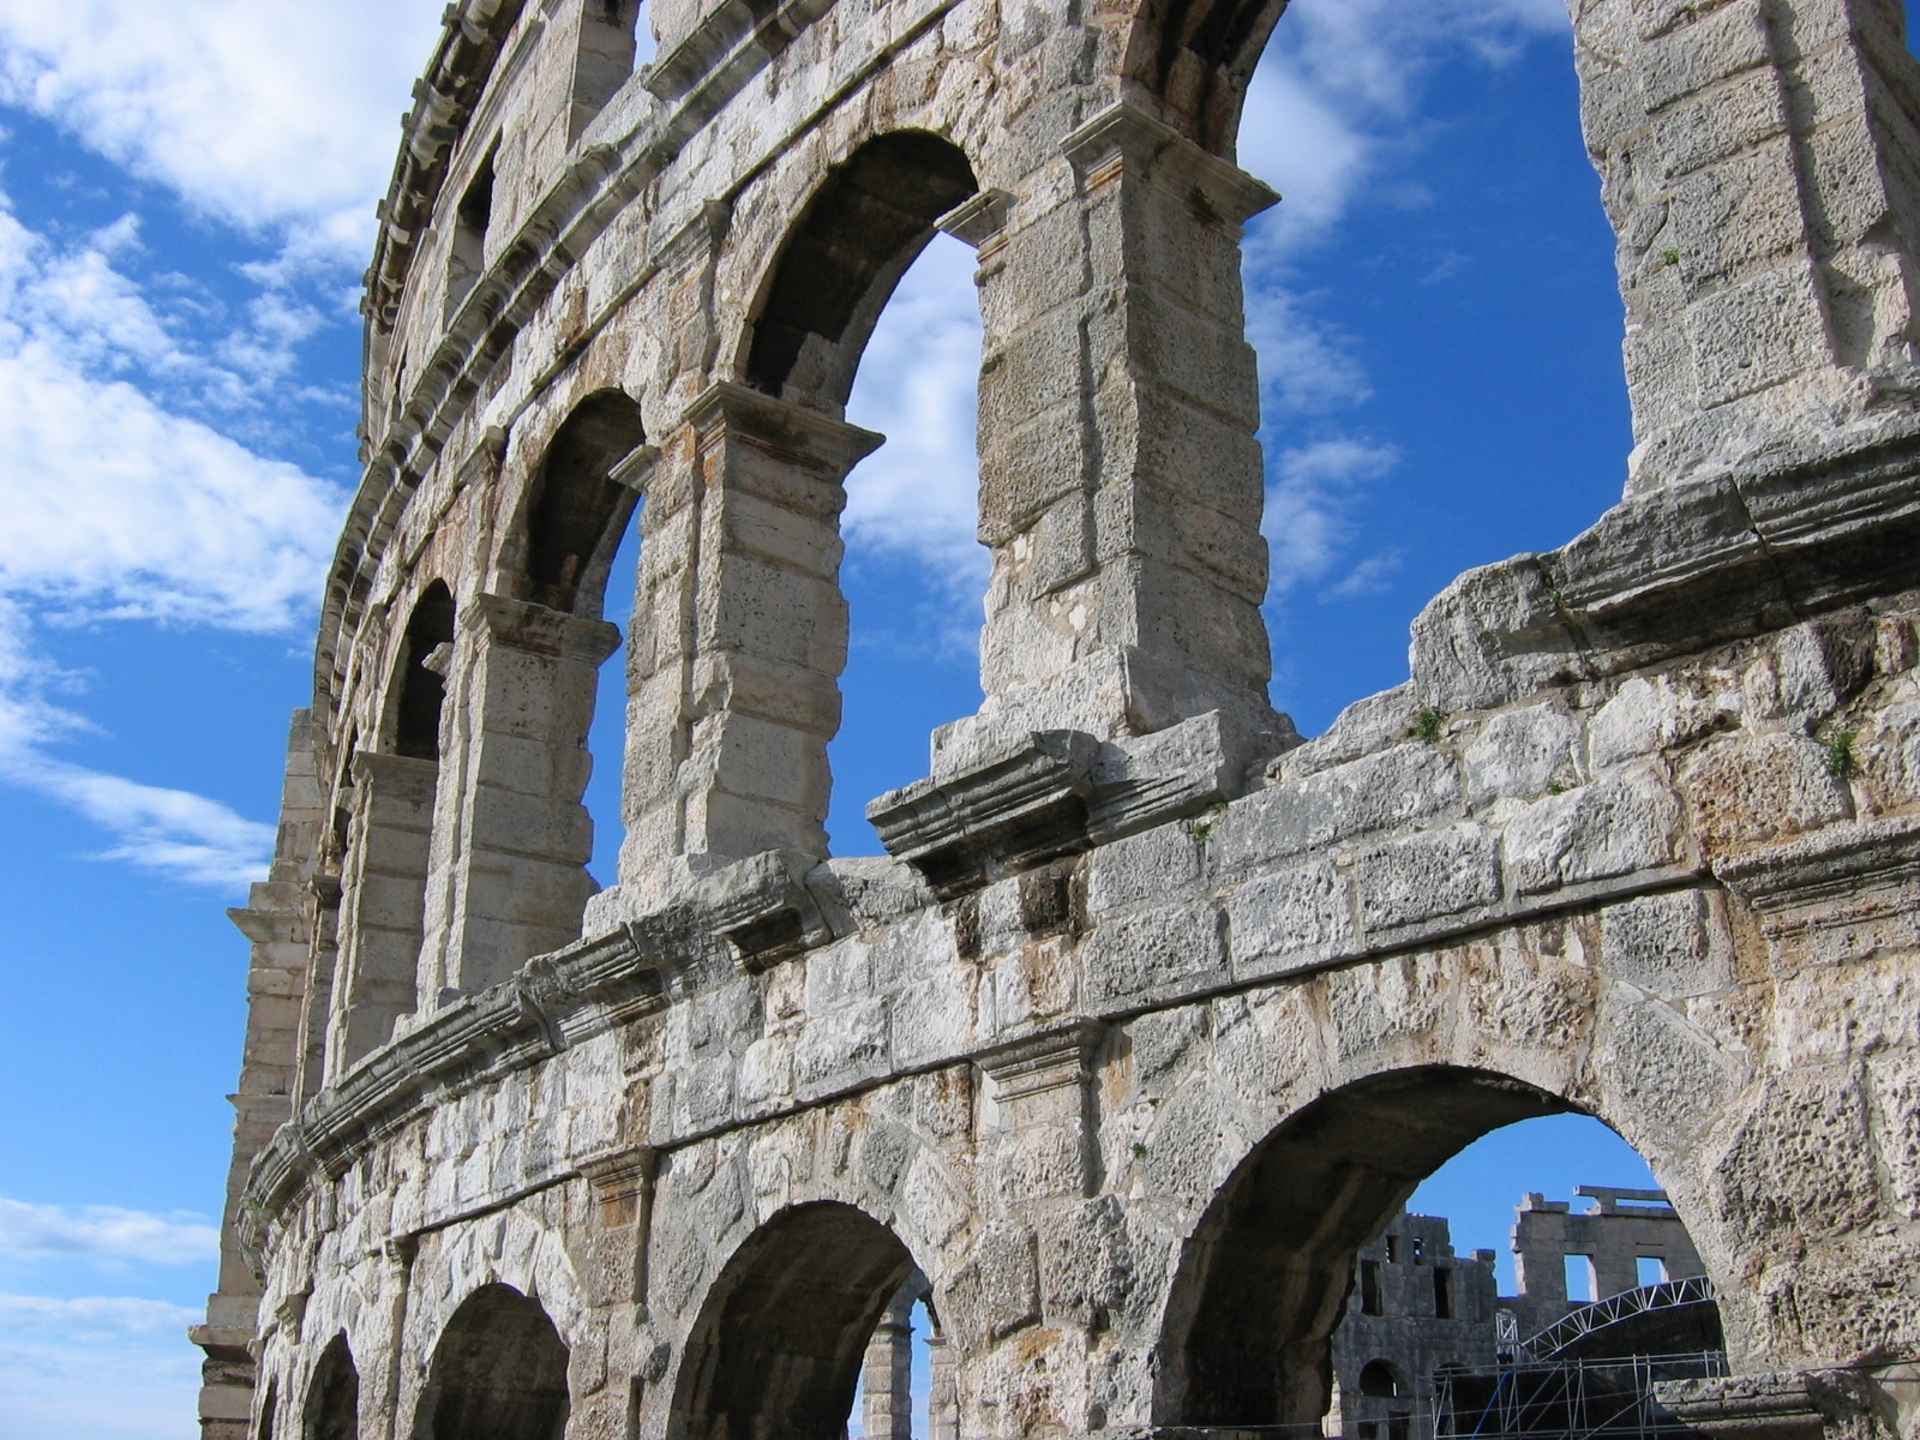
architecture, monument, arch, landmark, facade, cathedral, tourism, place of worship, croatia, ruins, monastery, abbey, heritage, basilica, middle ages, amphitheater, ancient rome, pula, aqueduct, tours, historic site, ancient history, human settlement, ancient roman architecture